Maria Korchinska

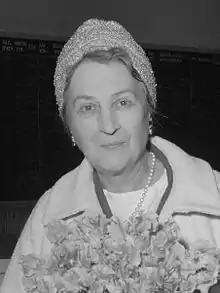
Korchinska pictured in 1960

Maria Korchinska (Russian: Мария Корчинская; 16 February 189517 April 1979) was a distinguished 20th-century Russian harpist and one of the leading 20th-century harpists in Great Britain.